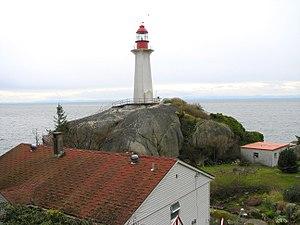
Le phare de Point Atkinson est un phare situé sur Point Atkinson donnant sur la Baie Burrard à Vancouver dans le District régional du Grand Vancouver, au Canada.